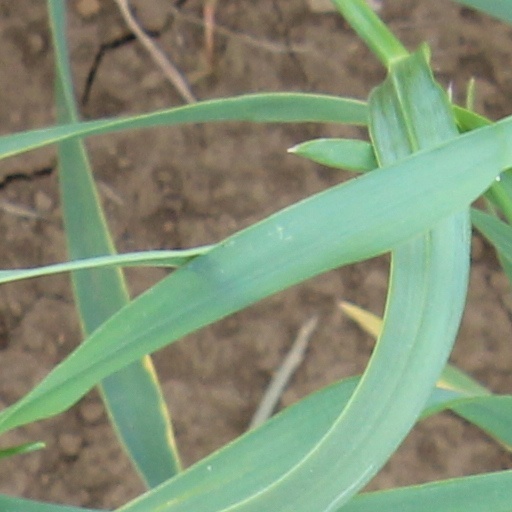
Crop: wheat